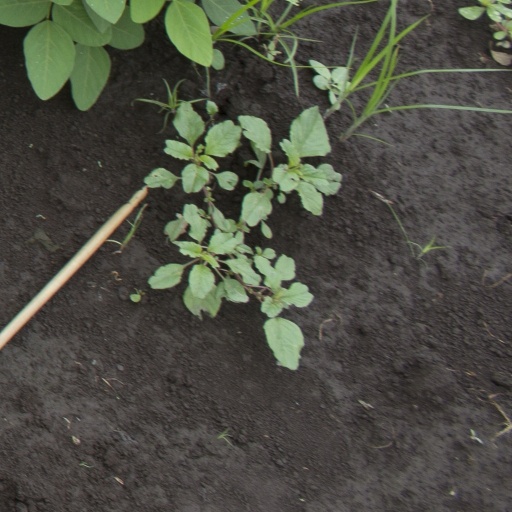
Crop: soybean